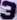
Number: 3